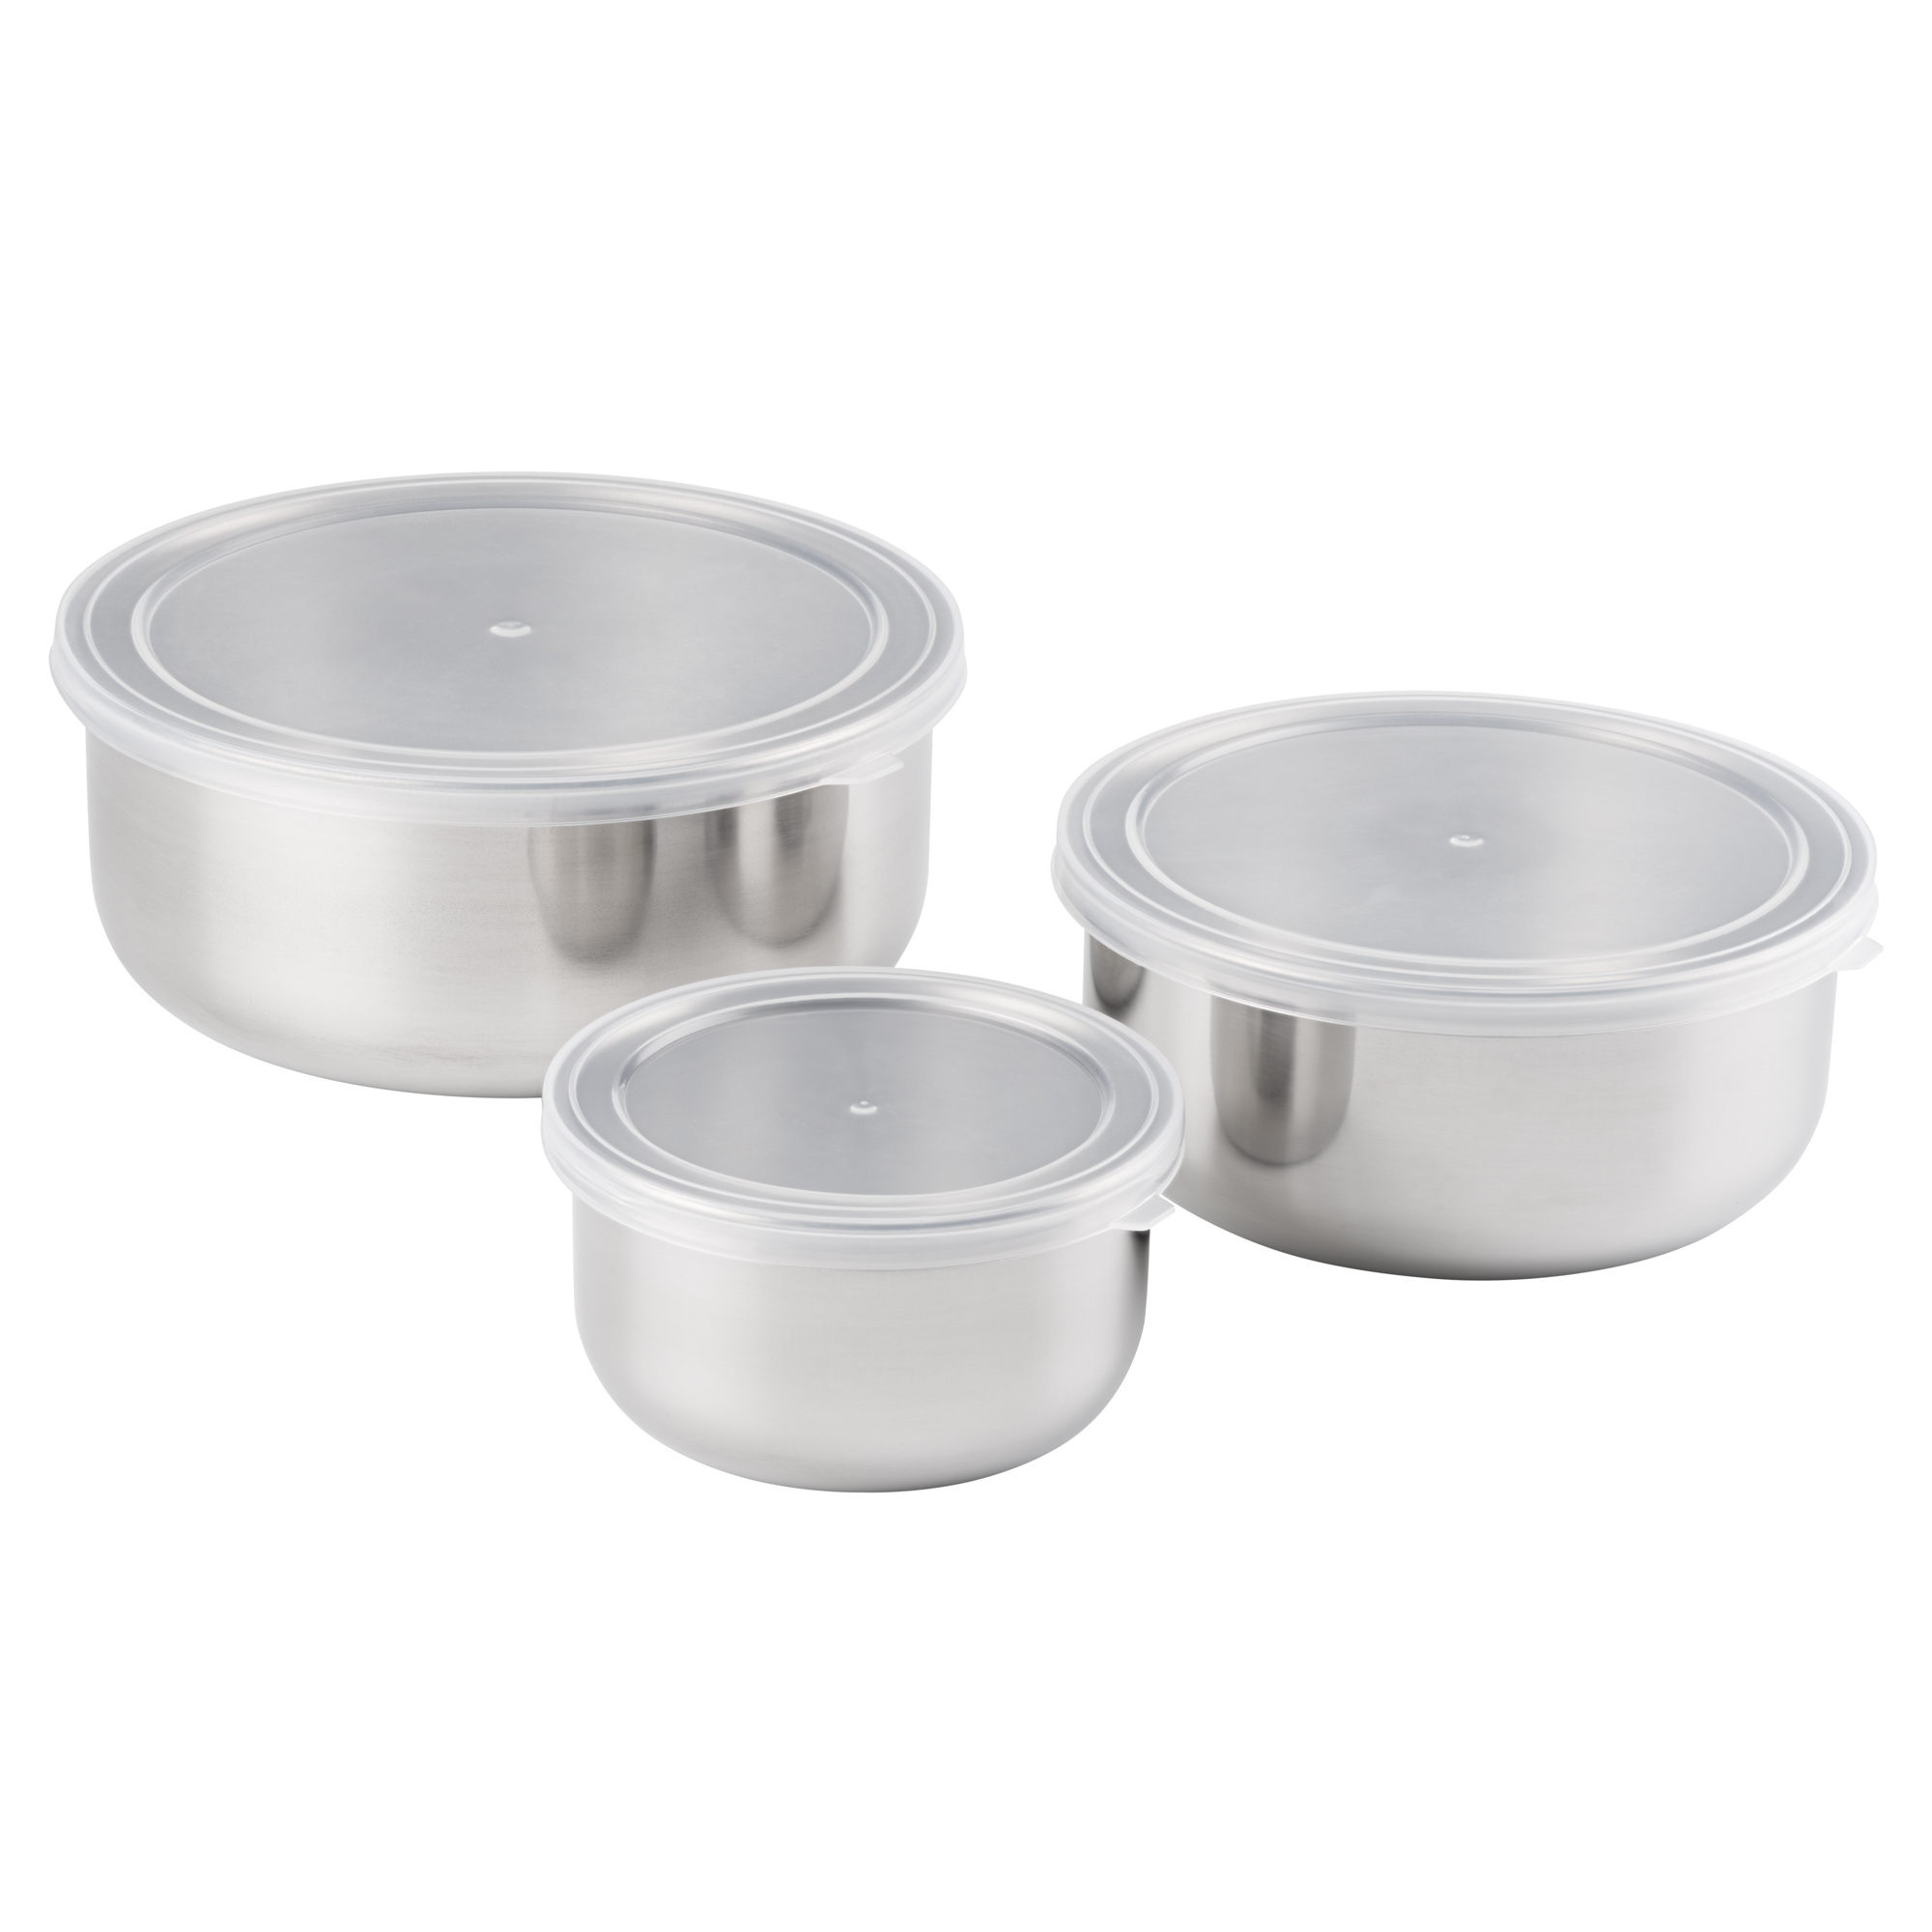
Label: metal